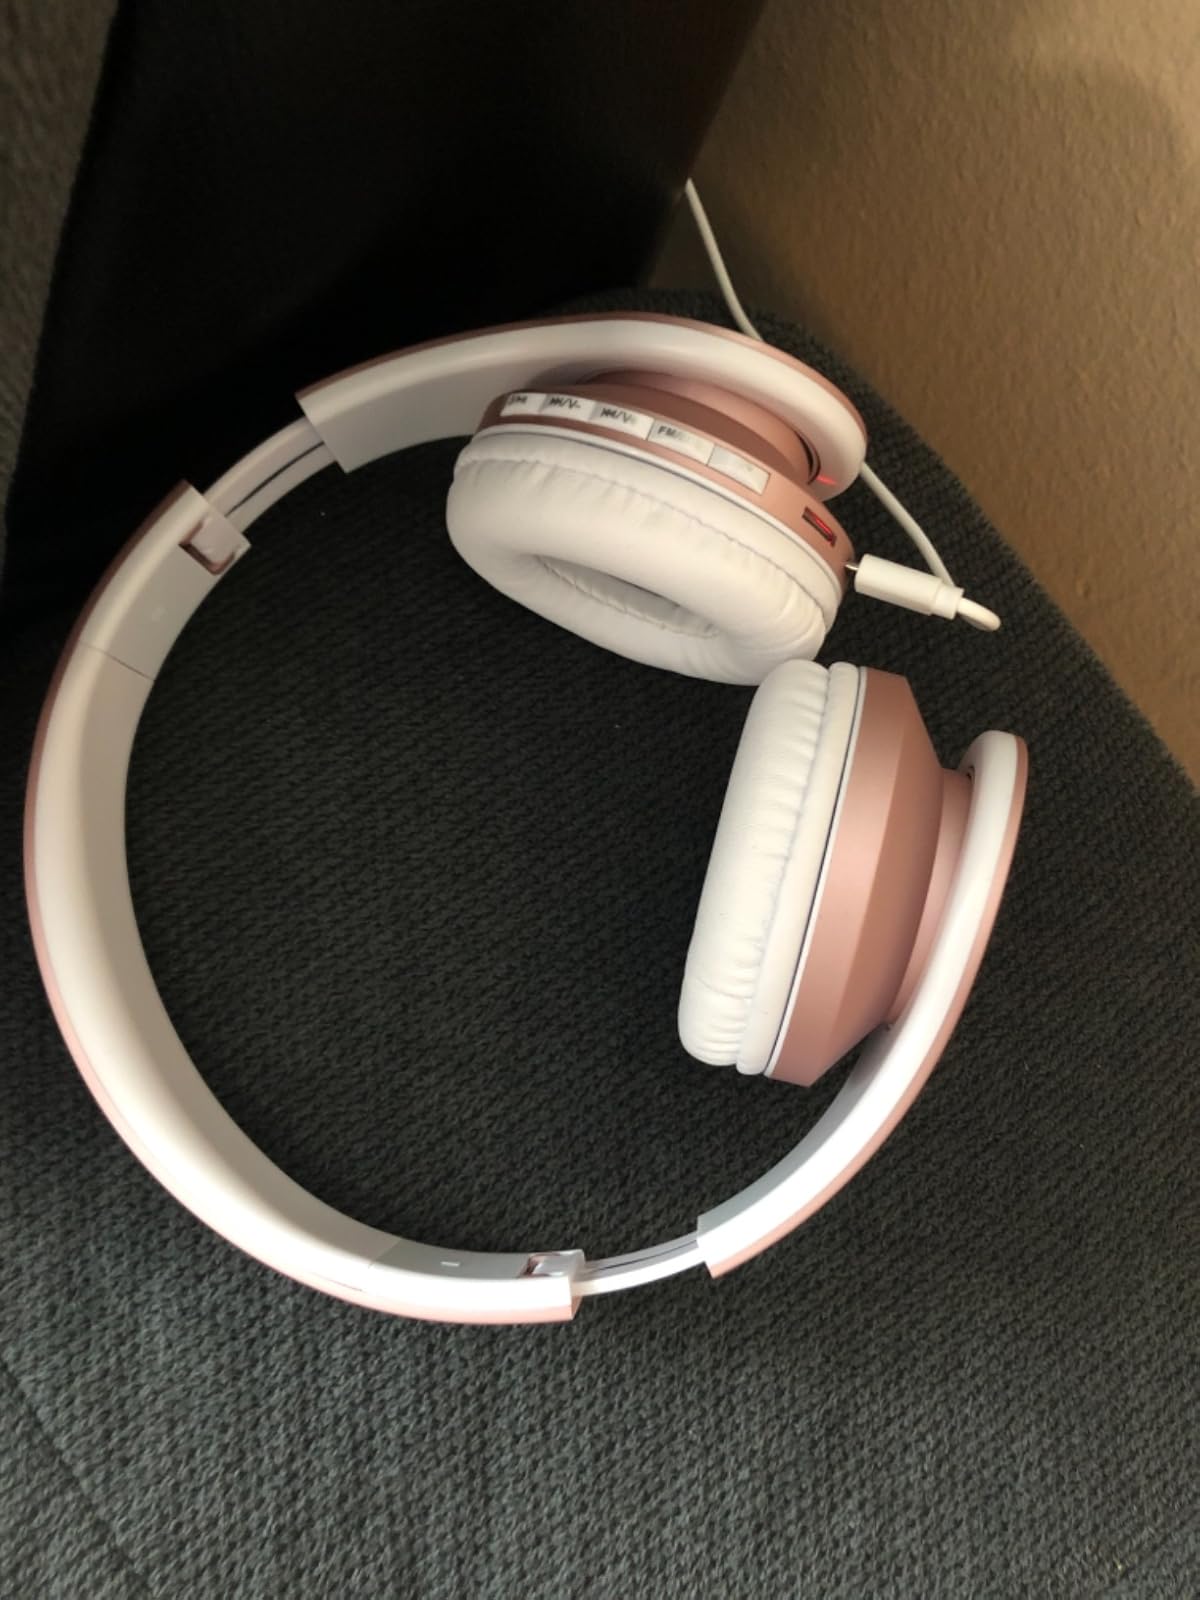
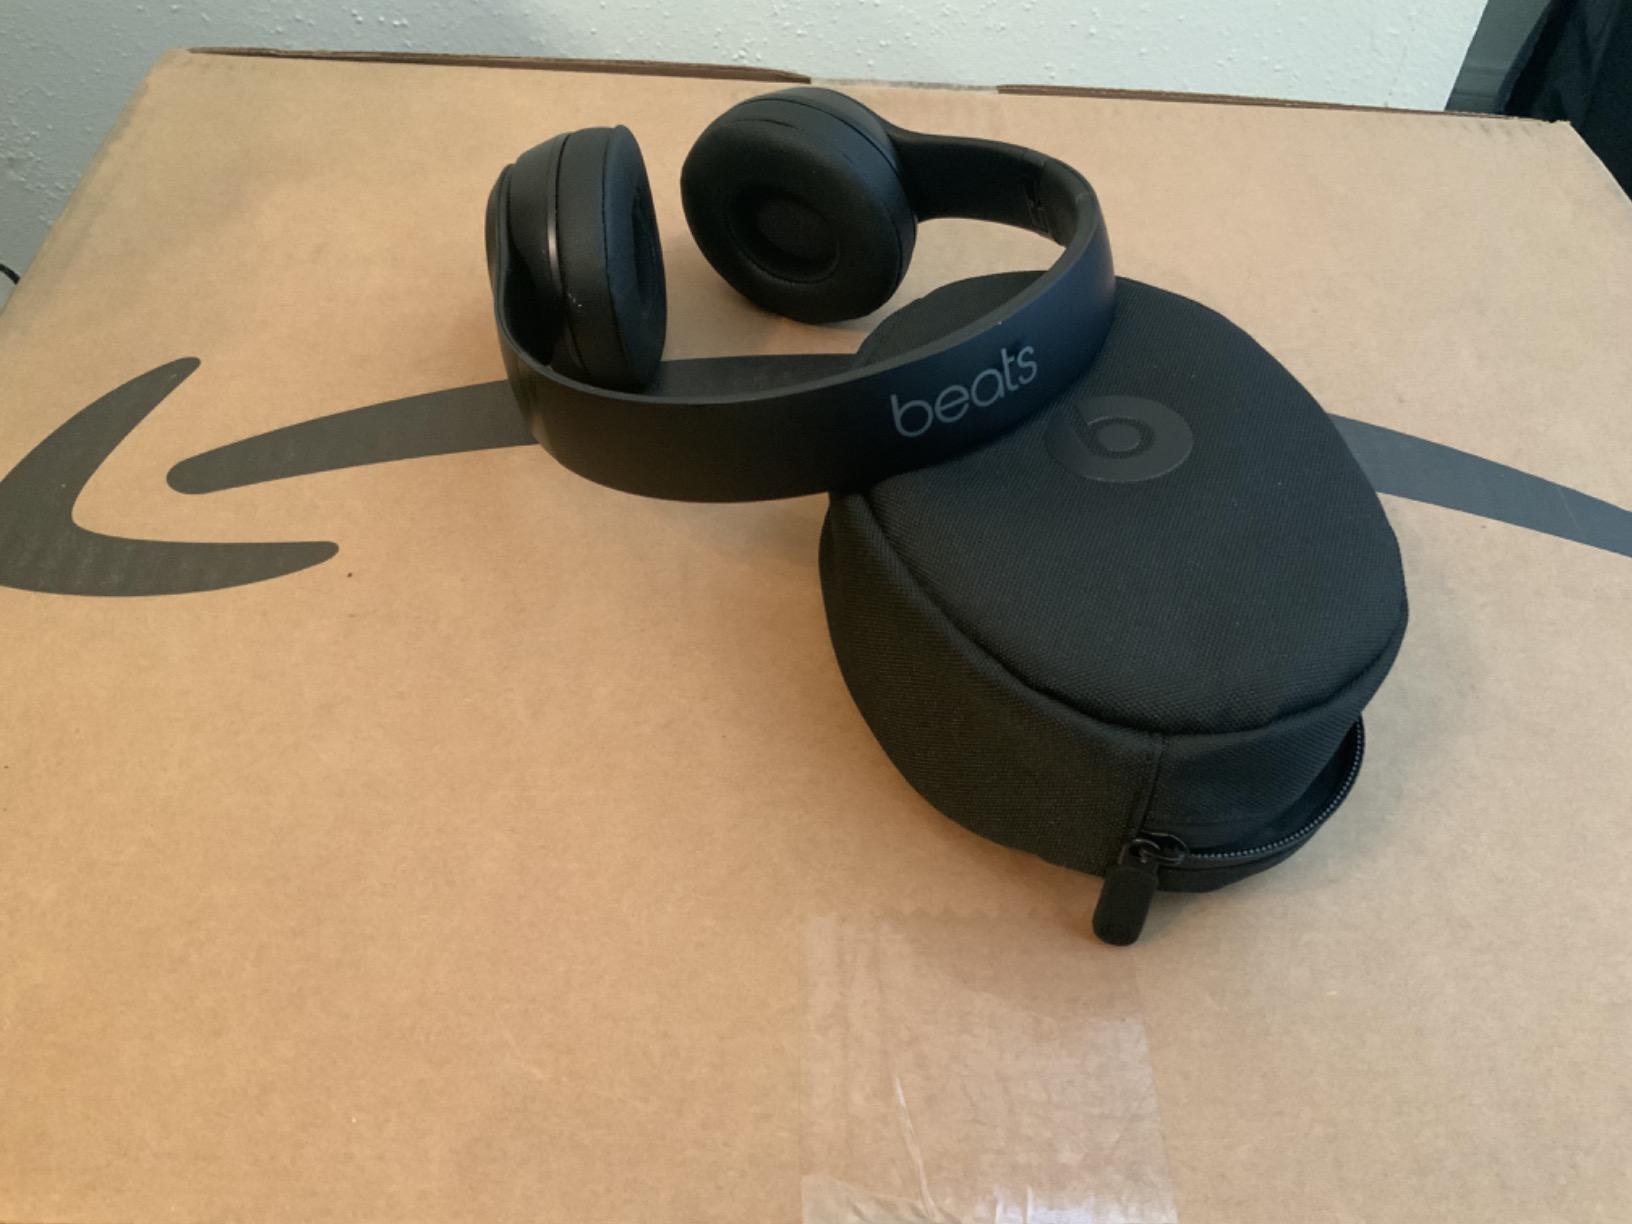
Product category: headphones
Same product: no